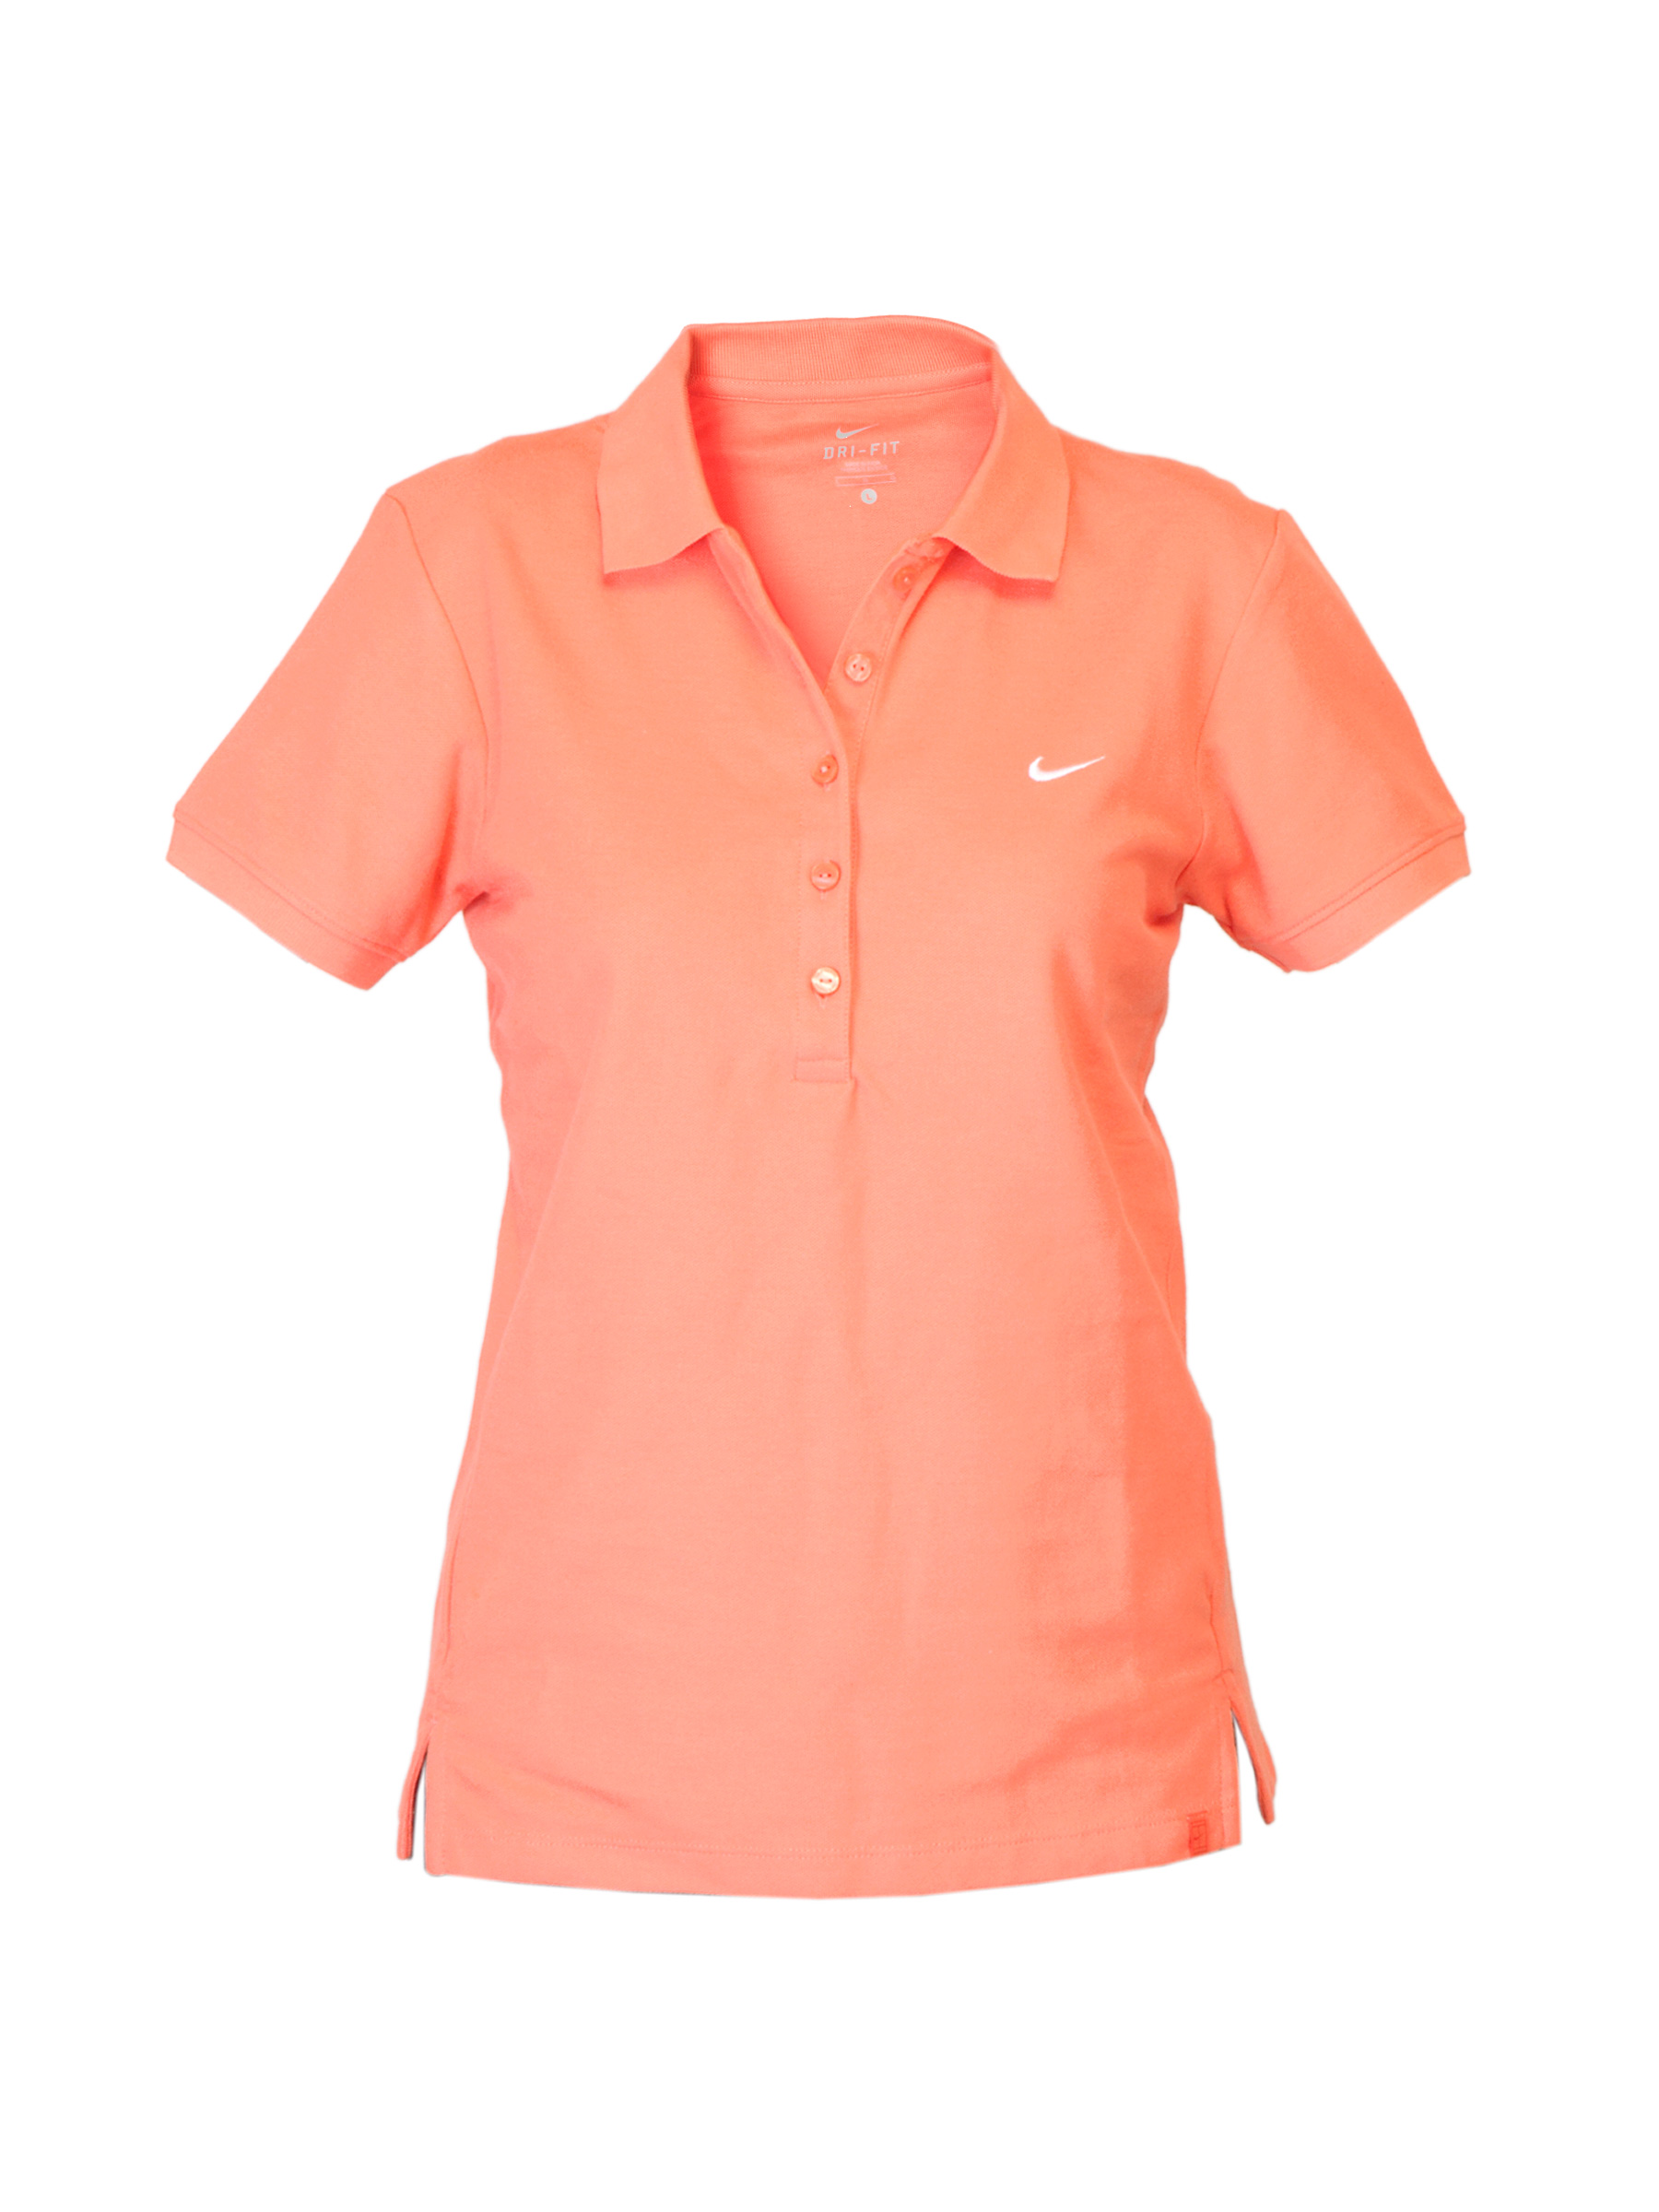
Nike Women Orange T-shirt
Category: Apparel / Topwear / Tshirts
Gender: Women
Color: Orange
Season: Fall 2011
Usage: Casual